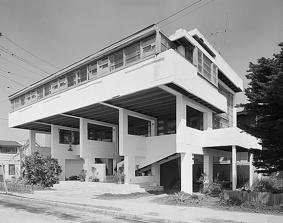
Building: Lovell Beach House
Country: United States of America
Year built: 1926
Historic house in California, United States United States historic place Lovell Beach House U.S. National Register of Historic Places The Lovell Beach House Location 1242 West Ocean Front, Newport Beach, CA Coordinates 33°36′21.23″N 117°55′03.59″W / 33.6058972°N 117.9176639°W / 33.6058972; -117.9176639 Built 1926 Architect Rudolf Schindler Architectural style Modern NRHP reference No. 74000545 Added to NRHP February 5, 1974 First floor plan (north is on the left) Lovell Beach House December 2013 The Lovell Beach House is located on the Balboa Peninsula in Newport Beach, California . The building was completed in 1926 and is now recognized as one of the most important works by architect Rudolf Schindler , second only to the Schindler House , built four years earlier for his family as a show house and studio. Both of these early houses by Schindler are considered landmarks of early modern architecture in America. The residence is on the ocean front, not far from The Wedge at Newport Harbor, in a tightly packed neighborhood of buildings. The house is sheltered from the street on the west side by raising the living quarters above the ground level. The open space below reveals the reinforced concrete frames that were formed in the shape of a figure 8. Two stairways pass through the openings in the frames leading to the kitchen and the main entry. The garage is on the north side of the ground floor and the garden is on the south side, between the house and the beach. The interior is arranged around a two-story living/dining room, with full height, curtain wall windows on the east and south side facing the ocean. The kitchen and breakfast area are located on the north side of the first floor, with a terrace on the ocean side over the garden. Lamps and built-in furniture were provided as part of the original design. Bedrooms on the second floor are connected by a corridor overlooking the main living room. Each of the bedrooms originally had access to an open sleeping porch , but these were enclosed by Schindler in 1928. Context The client for the project, Philip M. Lovell, was inspired by a style of healthy living, with guidelines for proper diet and exercise. Schindler also adopted these principles and addressed these concerns in the design of the beach house. The arrangement of the living quarters on the north side of the house maximizes the circulation of fresh air. Each bedroom is furnished with windows for cross ventilation to eliminate the need for air conditioning. The Lovell family continue to own the house. Lovell also commissioned another house in Los Angeles. The Lovell "Health House" was completed in 1929 on Dundee Drive in Los Angeles, three years after the Beach House was finished. This commission was awarded to Richard Neutra , who was living with his wife in a part of Schindler's House and studio between 1926 and 1930. These two architects created houses that became classic forms of the new California residential design, and icons of the Modern movement in America. Historic significance The Los Angeles branch of the Historic American Buildings Survey (HABS) documented the house in 1968. The house today has much the same appearance as the photographs taken during the survey. The significance of the house was already apparent at the time: The Lovell Beach House is generally considered one of the greatest works of pioneering modern architect, R. M. Schindler. It demonstrates an early use of concrete which predates and predicts the post-war Brutalist style , in which concrete is left unsurfaced, and structure is distinct from enclosure. ... The house is lifted above its beach site and cradled in five concrete frames in the shape of figure 8's. These were poured in place. The enclosed areas were shop-fabricated and hoisted into position. The play of forms in the advancing and receding planes are related to the De Stijl movement begun in the Netherlands in 1917. The Beach House was listed as a Registered Historic Place in California on February 5, 1974. See also Constructivist architecture References